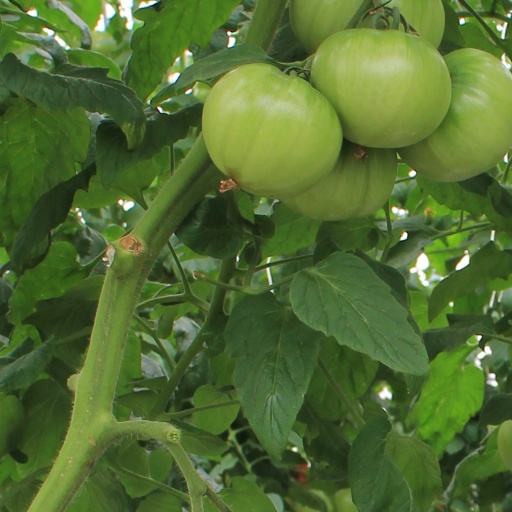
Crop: tomato